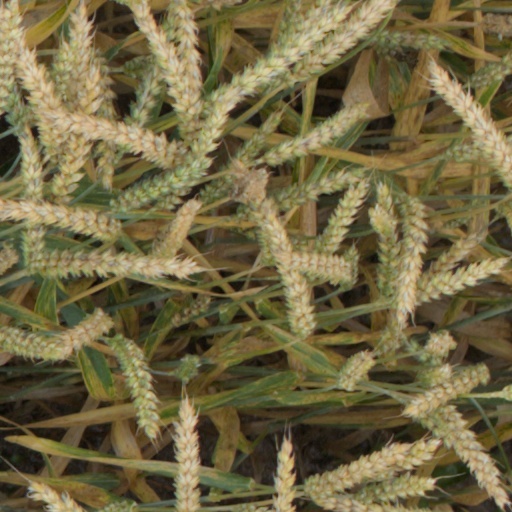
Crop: wheat